Allard M

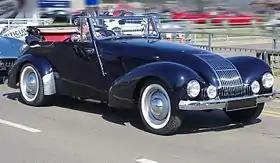

The Allard M is a sports car manufactured by the British Allard Motor Company between 1947 and 1950. It is considered the first civilised sports car by Allard. Production reached approximately 500.